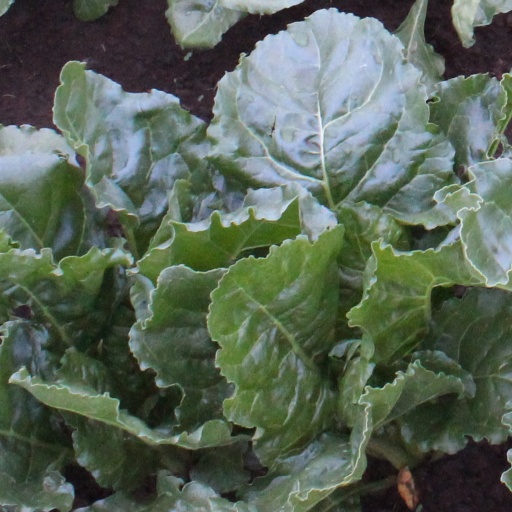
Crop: sugar beet